Željko Pavličević

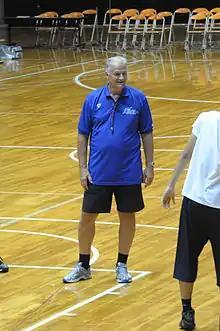
Pavličević with Shimane Susanoo Magic in 2012

Željko Pavličević (born 26 March 1951) is a Croatian professional basketball coach and former player. He currently serves as the head coach for Eastern in